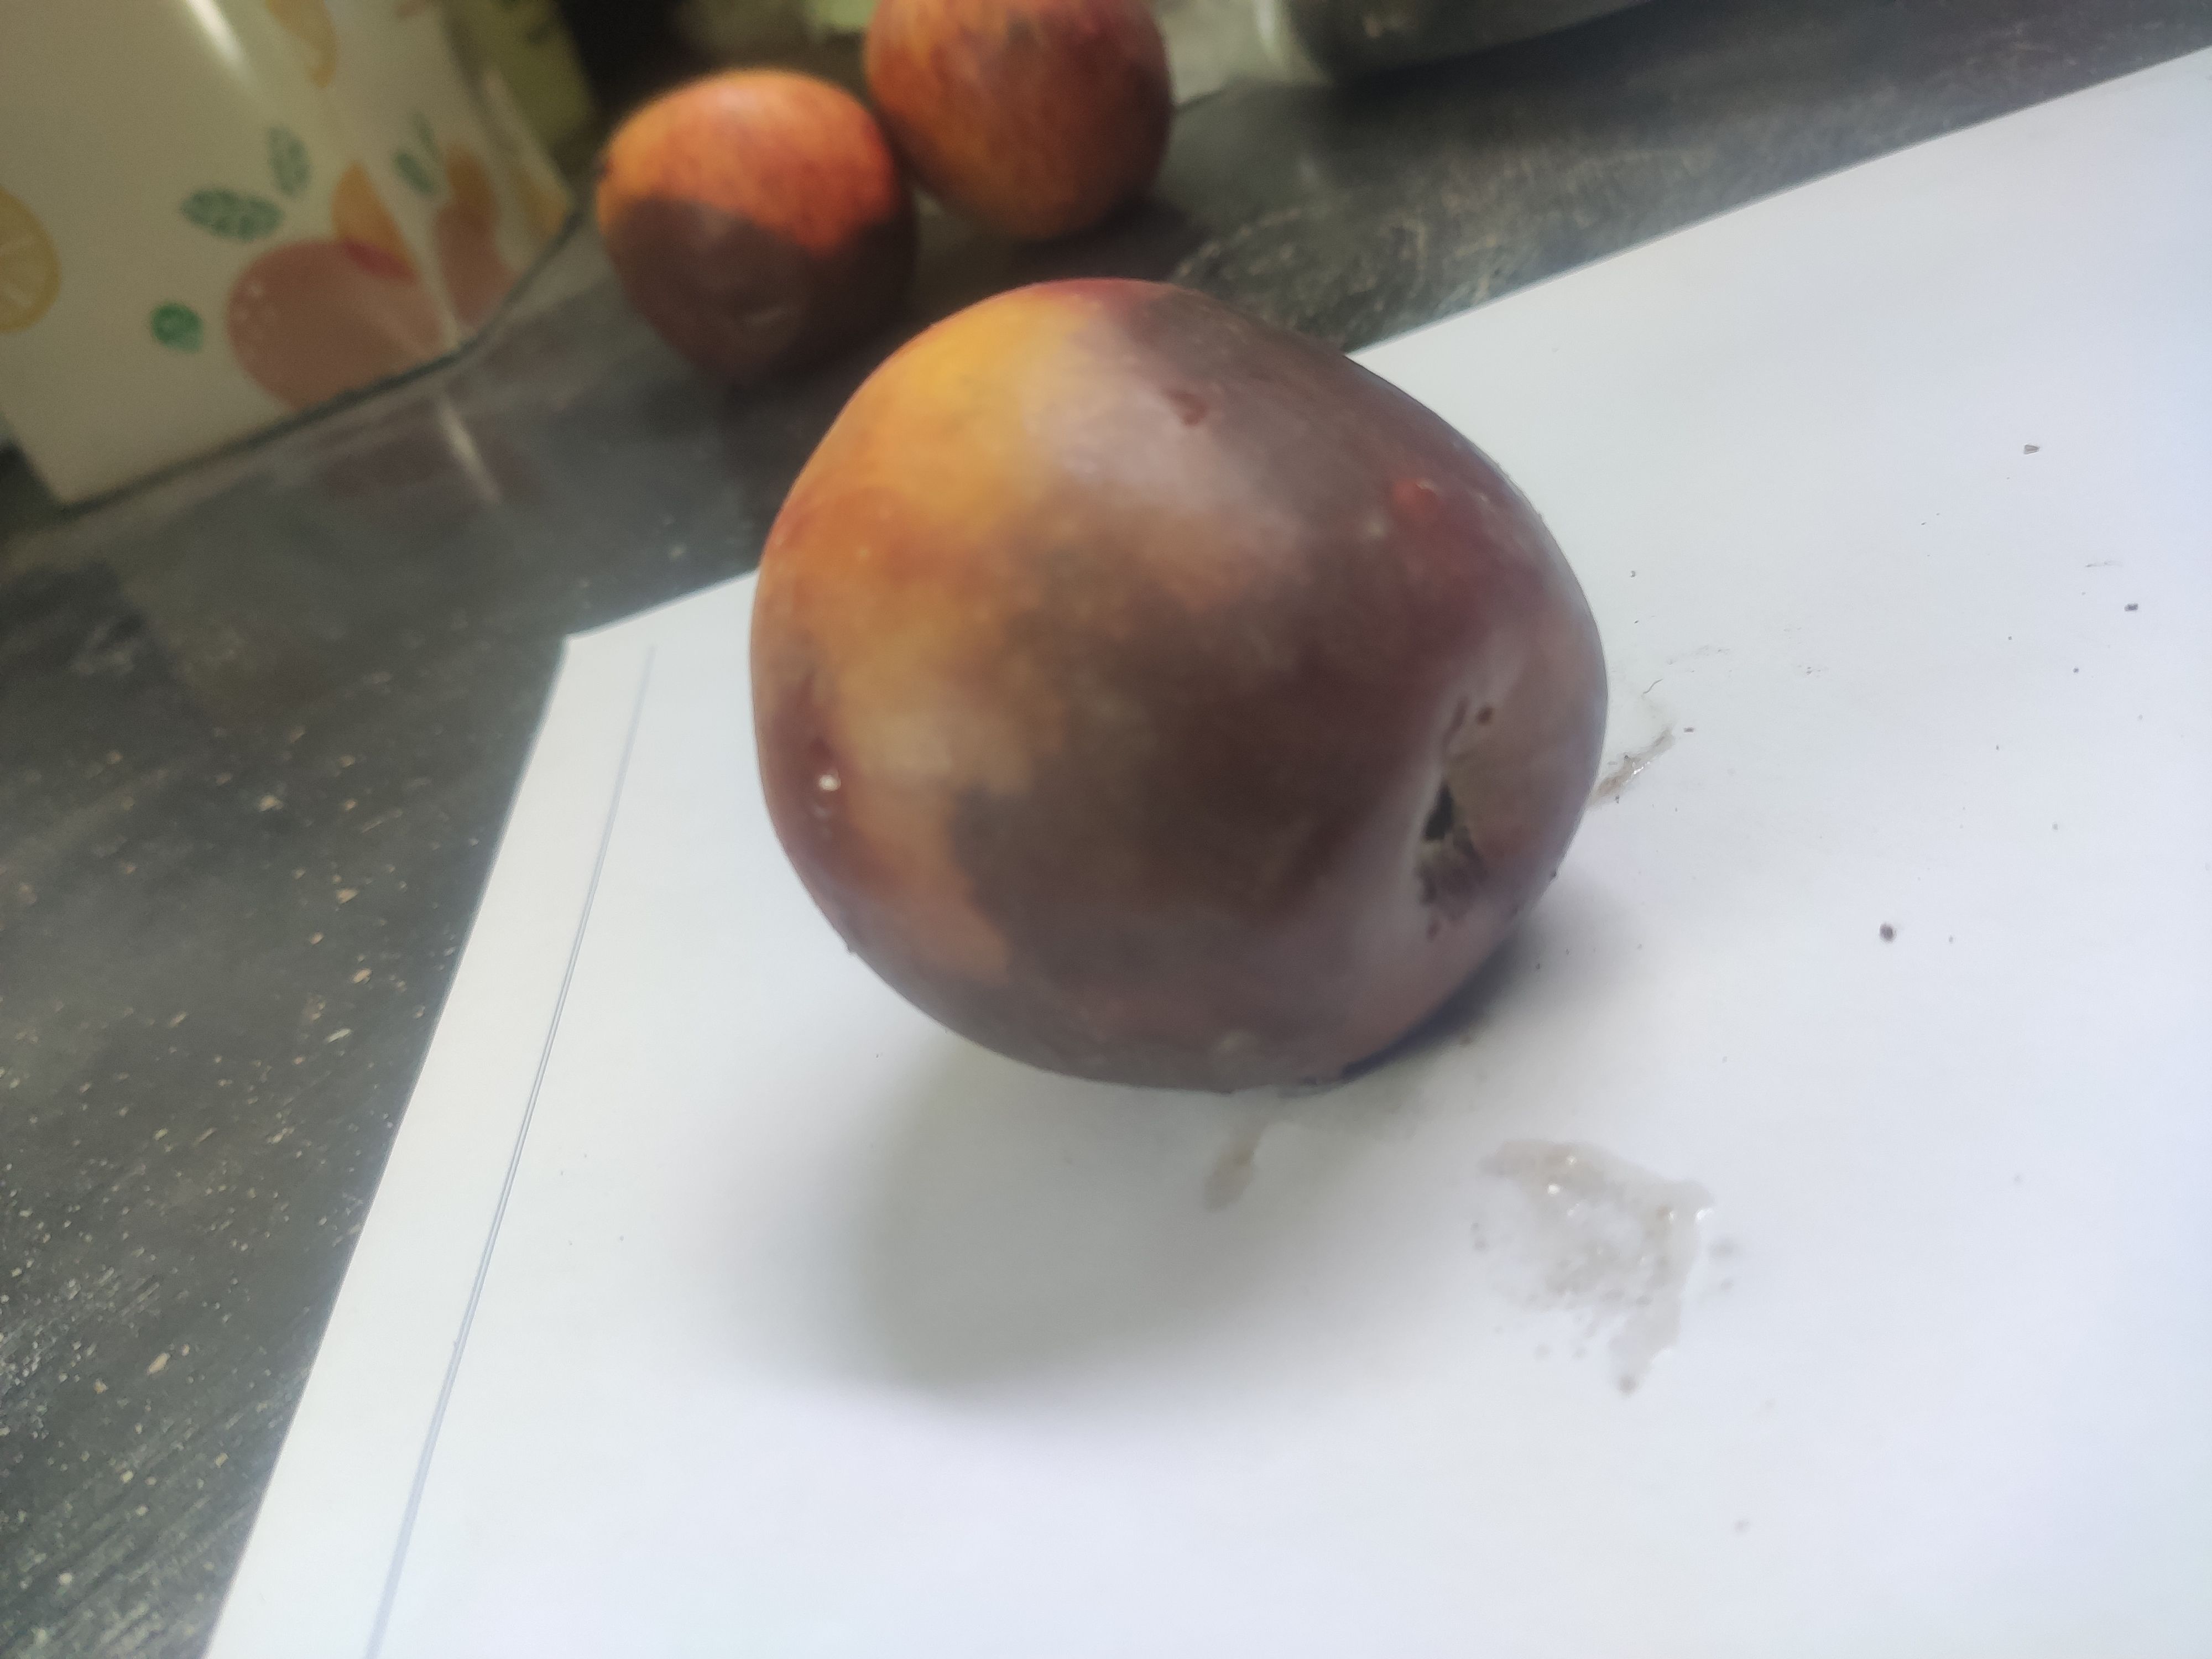
Fruit: apple
Grade: 3rd-grade